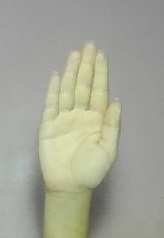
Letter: seen